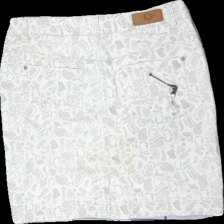
View: back
Type: Skirt
Category: Ladies
Brand: Cream
Colors: Beige, Brown
Material: 100% cotton
Pattern: Other
Cut: Regular
Size: 38
Season: All
Stains: Major
Damage: pink stain
Damage location: top center
Damage 2: beige stain
Damage 2 location: bottom center
Price range: <50
Recommended usage: Export